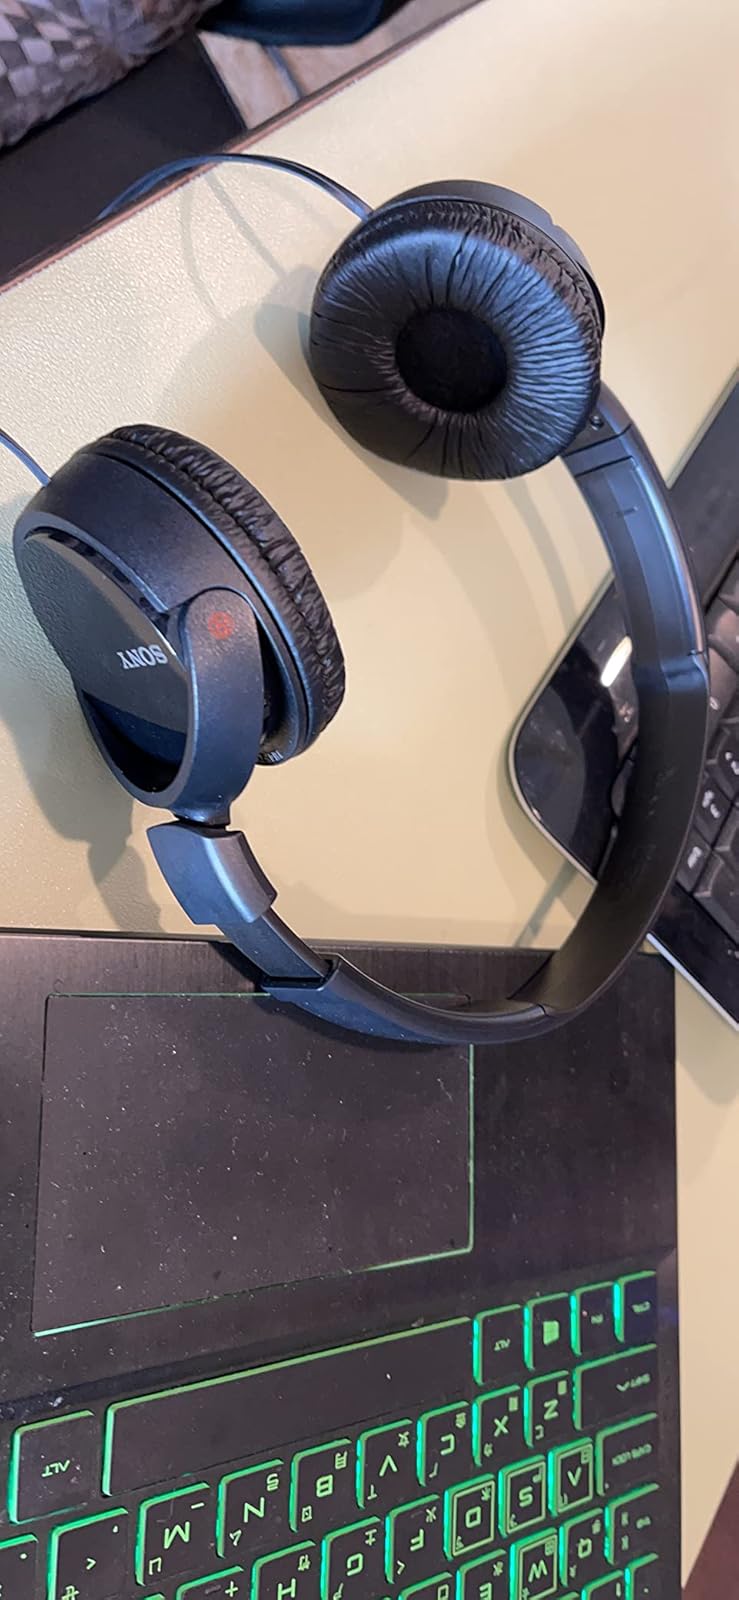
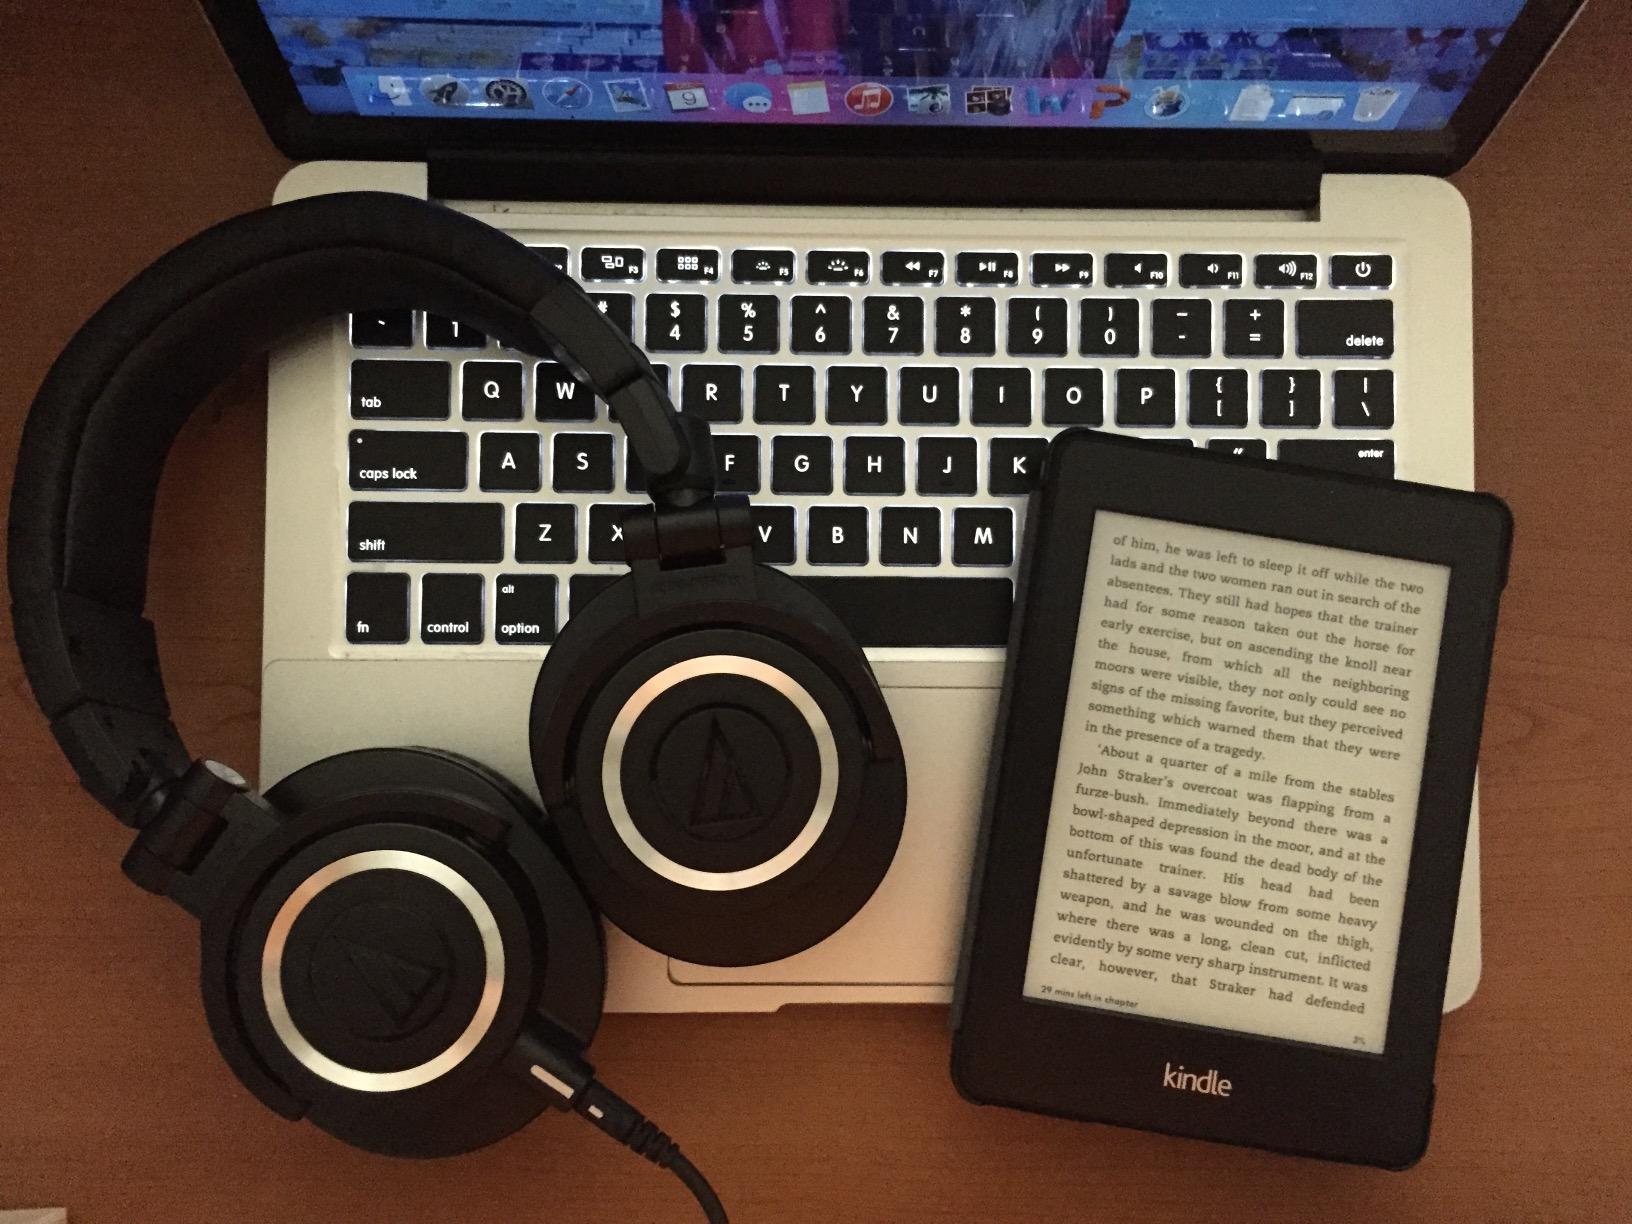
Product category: headphones
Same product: no